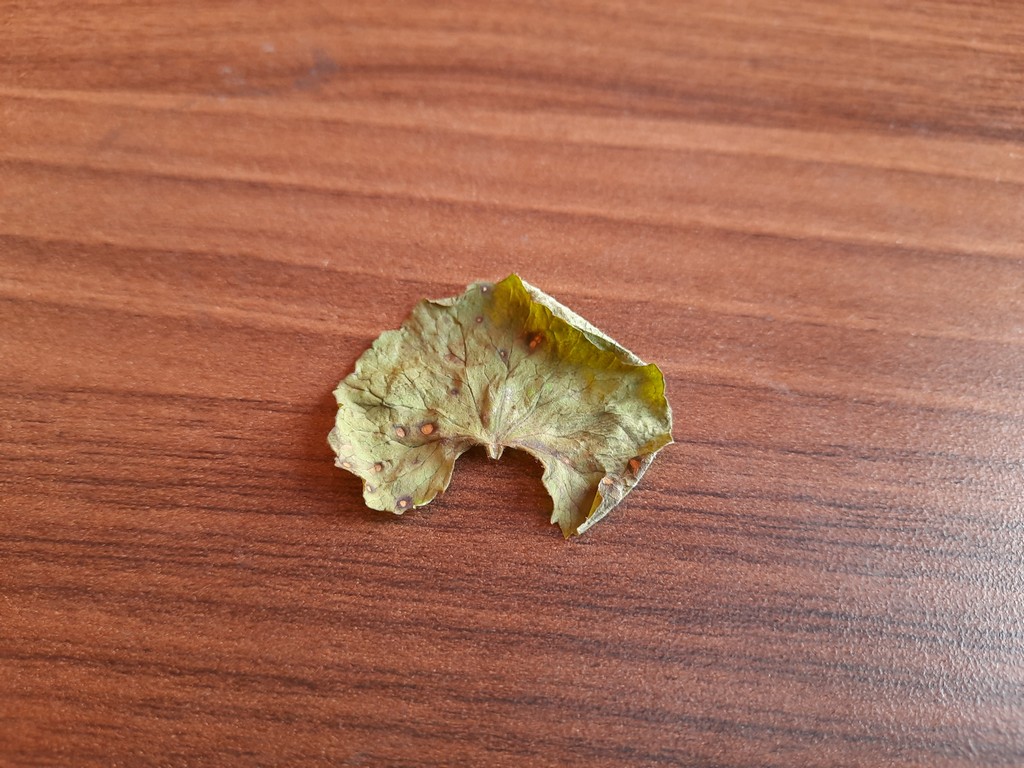
Label: Dried